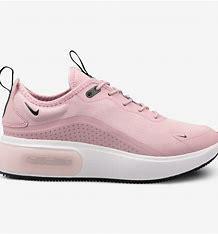
Brand: Nike
Model: Air Max DIA